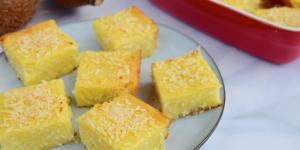
torta de yuca con coco